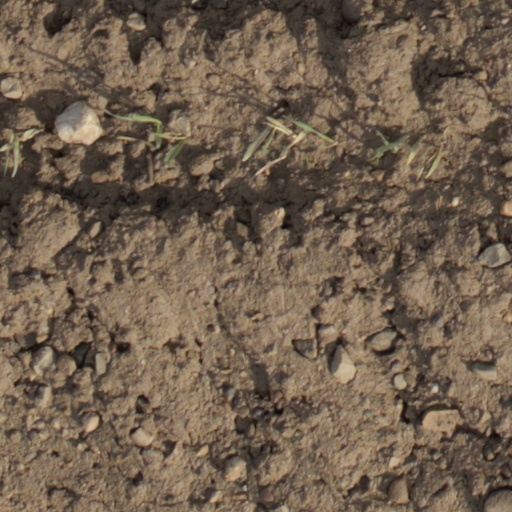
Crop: wheat